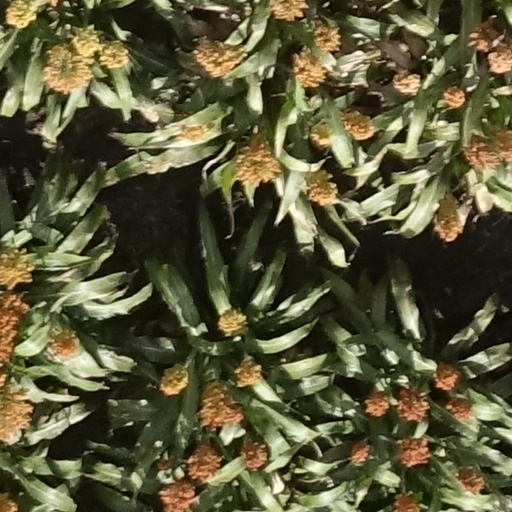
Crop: sorghum